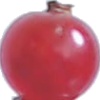
Label: redcurrant